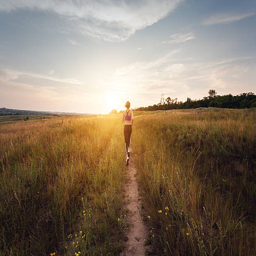
young sporty girl running on a rural road at sunset